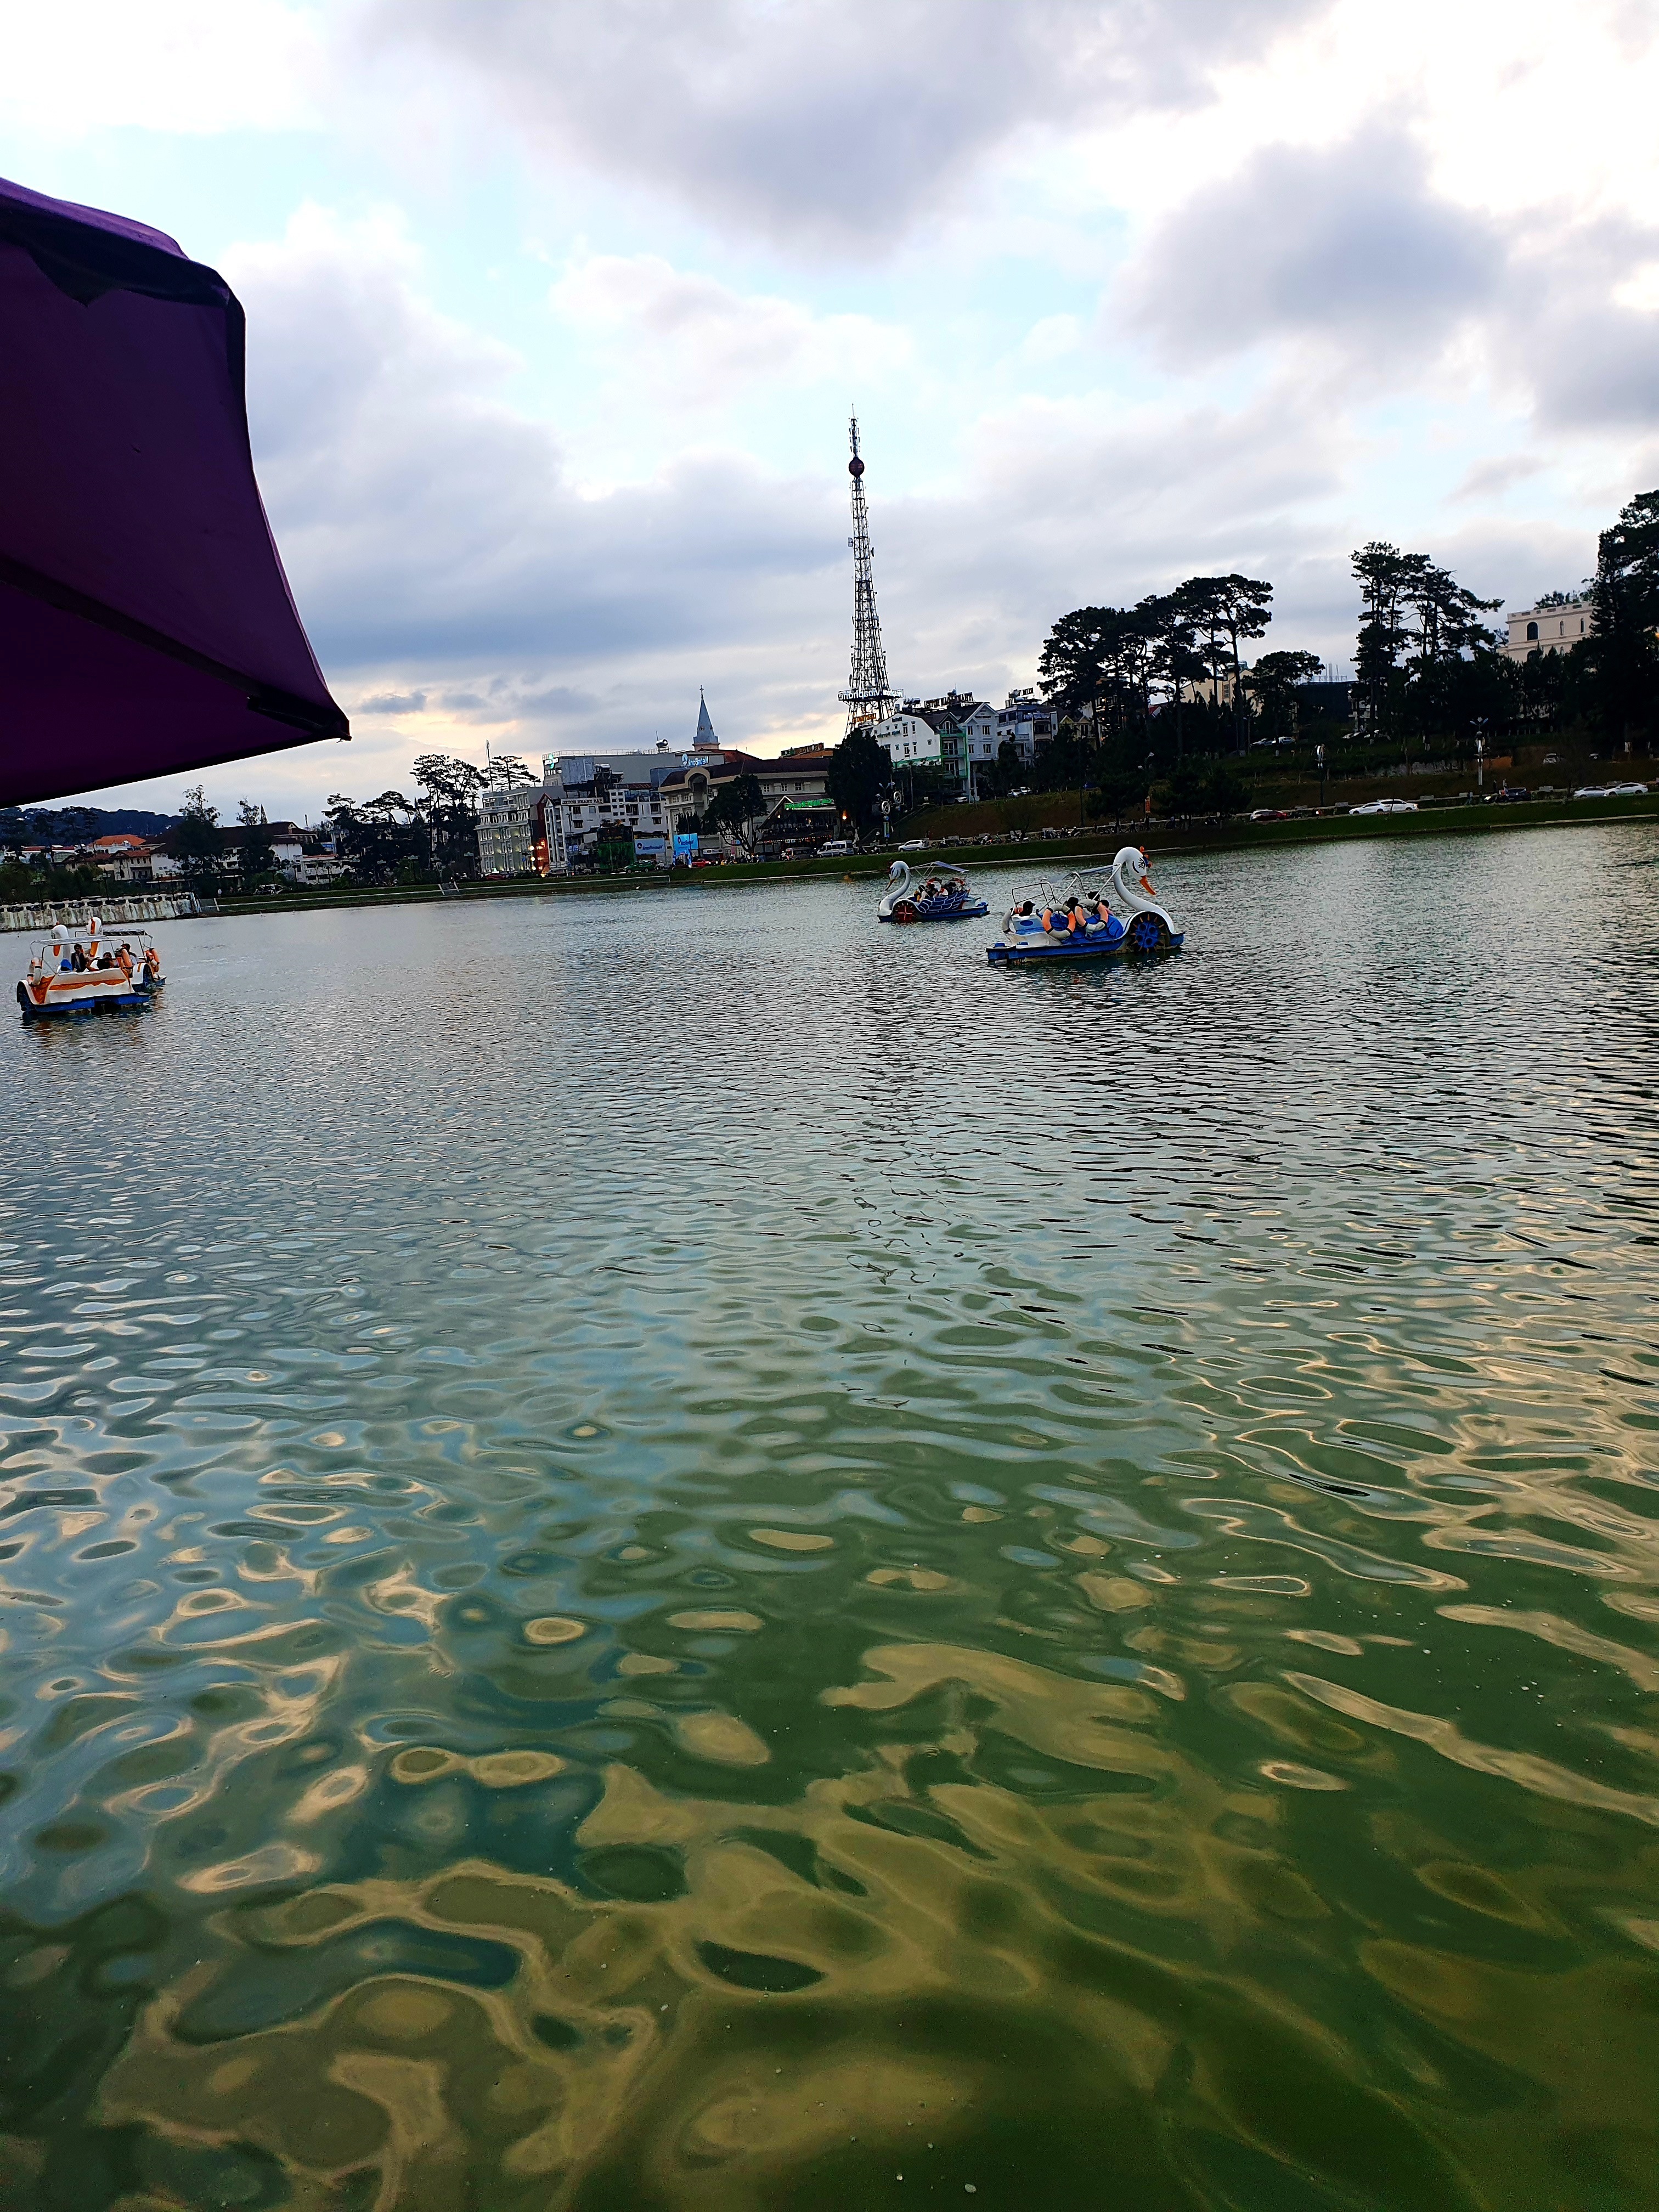
user: text: Chiếc ô ở góc trên bên trái của bức ảnh có màu gì?
assistant: text: Màu tím.

user: text: Có bao nhiêu chiếc thuyền đạp hình thiên nga đang hoạt động trên hồ?
assistant: text: Ba.

user: text: Tháp cao nổi bật ở phía xa trong ảnh là loại tháp gì?
assistant: text: Tháp cao nổi bật là Tháp truyền hình Đà Lạt, một biểu tượng quen thuộc của thành phố.

user: text: Dựa trên các hoạt động được thể hiện, hồ nước này có ý nghĩa gì trong bối cảnh du lịch và đời sống đô thị Việt Nam?
assistant: text: Hồ nước này là Hồ Xuân Hương, một điểm đến giải trí, du lịch và thư giãn quan trọng, tạo không gian xanh cho cả người dân địa phương và du khách tại thành phố Đà Lạt.

user: text: Chiếc ô màu tím ở tiền cảnh có chức năng gì và nó tạo ra mối quan hệ như thế nào với toàn bộ khung cảnh hồ nước và thành phố phía sau?
assistant: text: Chiếc ô dùng để che nắng hoặc che mưa cho người ngồi dưới. Nó đóng vai trò như một yếu tố tiền cảnh, tạo chiều sâu và làm khung cảnh cho bức ảnh, giúp nhấn mạnh khung cảnh hồ nước Xuân Hương và thành phố Đà Lạt phía sau.